Tela

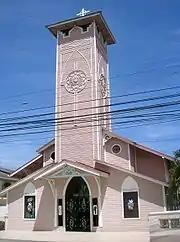

Tela was the epicentre of the 1954 General Strike, which began as a wildcat action among the poorer workers, and soon spread through the north of Honduras, but the English speaking Caribbean workers, occupying higher positions in the company were lukewarm in their support or even openly hostile to the workers. In the aftermath of the strike, which led to major concessions to workers, the English speaking community was subject to retaliation and many left the region, often immigrating to the United States or Canada, or to the Caribbean countries from which they or their ancestors had originated.